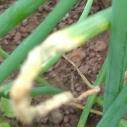
Crop: Onion
Condition: fusarium-d